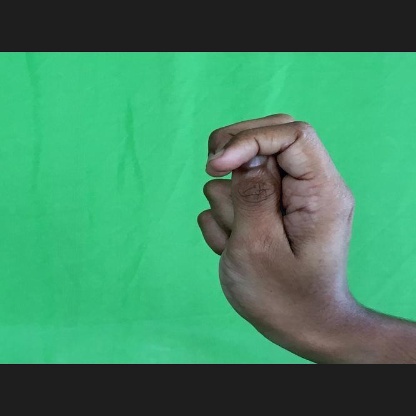
Mudra: Katakamukha